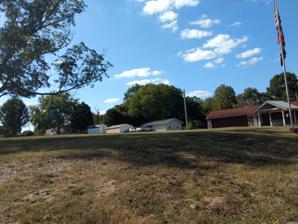
Building: William Taylor House (Resaca, Georgia)
Country: United States of America
Year built: 1913
Historic house in Georgia, United States United States historic place William Taylor House U.S. National Register of Historic Places Location of the William Taylor House in 2019 Location in Georgia Show map of Georgia Location in United States Show map of the United States Location 3032 Battlefield Parkway, Resaca, Georgia Coordinates 34°34′47″N 84°56′36″W / 34.57981°N 84.94343°W / 34.57981; -84.94343 Area Less than one acre Built 1913 Architect William M. Taylor Architectural style Central hall NRHP reference No. 02001414 Added to NRHP November 27, 2002 The William Taylor House in Resaca, Georgia is a historic home, built in 1913, that was used as the town hall of Resaca before being torn down.  It was listed on the National Register of Historic Places in 2002. The house was deemed significant for its association with William Taylor, veteran of the American Civil War .  And it was also deemed significant for its architecture, as a good example of a central hall plan house. William Taylor lived in the house for the last 30 years of his life.  In 1938, at age almost 90, he attended the 75th anniversary of the Battle of Gettysburg , where he was among 60 veterans from Georgia, and among the seven of those who fought for the Union. Taylor was born on August 22, 1849, and he died October 15, 1944. Taylor is interred beside his second wife Laura in Resaca cemetery adjacent to the Resaca First Baptist Church . References